J. Edgar Hoover

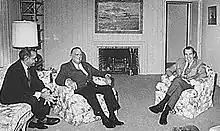
Hoover with Bebe Rebozo (left) and Richard Nixon. The three men relax before dinner, Key Biscayne, Florida, December 1971.

For better or worse, he built the FBI into a modern, national organization stressing professionalism and scientific crime-fighting. For most of his life, Americans considered him a hero. He made the G-Man brand so popular that, at its height, it was harder to become an FBI agent than to be accepted into an Ivy League college.